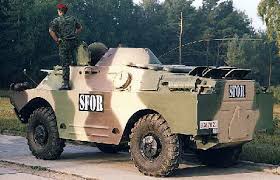
Label: BRDM